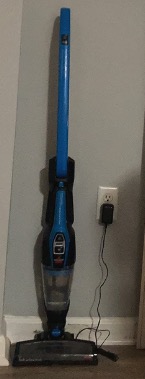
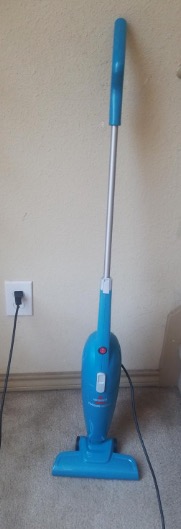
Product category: items_vacuum
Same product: no